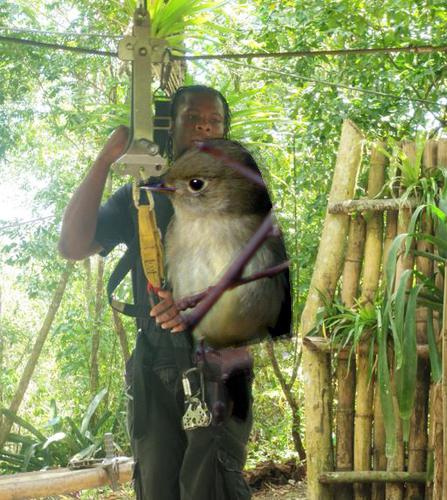
Bird species: Yellow_bellied_Flycatcher
Bird type: landbird
Background: land